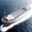
Label: ship